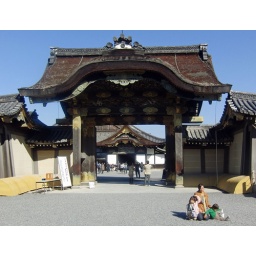
The kid in the green shirt really doesn't look too thrilled to be here...